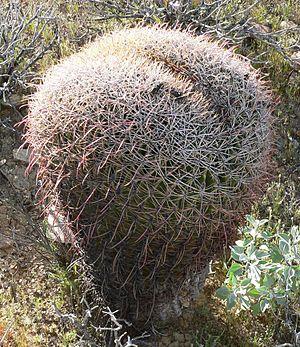
Ferocactus est un genre de la famille des cactus composé de 30 espèces.